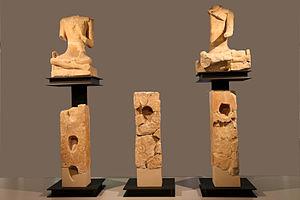
Statues de guerriers et piliers en calcaire du III° siècle avant J.-C. trouvés à Roquepertuse, commune de Velaux, et exposés au musée d'histoire de Marseille.
Le musée d'histoire de Marseille est un musée consacré à l'histoire de la ville de Marseille. Fondé en 1983, il a été entièrement rénové et a rouvert le 14 septembre 2013 à l'occasion de Marseille-Provence 2013.
Roquepertuse sur la commune de Velaux dans les Bouches-du-Rhône, est un plateau d'environ un demi-hectare, surplombant la vallée de l'Arc. Du VIIᵉ au IIᵉ siècle avant notre ère, s'y trouvait un important village proto-celte.